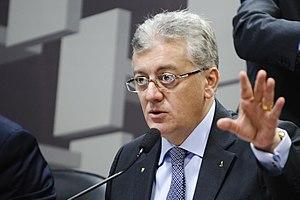
Aldemir Bendine, né le 10 décembre 1963, est un homme d'affaires et chef d'entreprise brésilien. Il est directeur général du groupe Petrobras depuis le 6 février 2015.